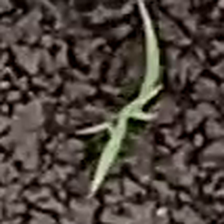
Weed species: Digitaria_SP_(Digitaria Sanguinalis )